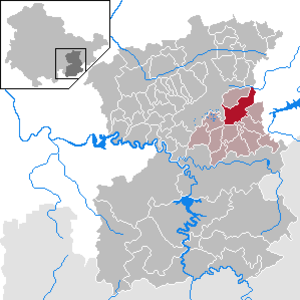
Dittersdorf est une municipalité allemande du land de Thuringe, dans l'arrondissement de Saale-Orla, au centre de l'Allemagne. En 2015, sa population est de 489 habitants.